Sooke Flowline

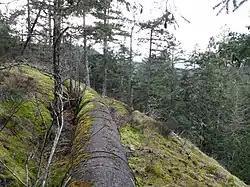
A section of the Sooke Flowline

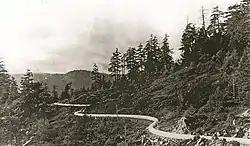
A picture taken just after construction of the pipeCredit: Sooke Region Historical Society.

The Sooke Flowline is an abandoned concrete aqueduct that snakes through the Sooke Hills from Sooke Lake to the Humpback Reservoir, near Mount Wells Regional Park, in British Columbia, Canada. From this reservoir, a buried, riveted steel pressure main transported water to Victoria. Between 1994 and 2007, this main was replaced, since it was long past its useful life. The flowline was vital to the continued growth of the city of Victoria, as it provided a reliable water supply. While the flowline remains, Victoria's water supply is now carried via Kapoor Tunnel. Leigh Hodgetts, CRD Waterworks superintendent, reported that the westernmost section of the flowline is still used to carry Sooke's water supply, via a 16-inch interconnecting pipe feeding the Sooke distribution system from Charters Creek to Sooke River Road.